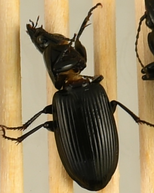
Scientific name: Pterostichus melanarius
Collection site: Woodworth Site (WOOD), plot WOOD_023